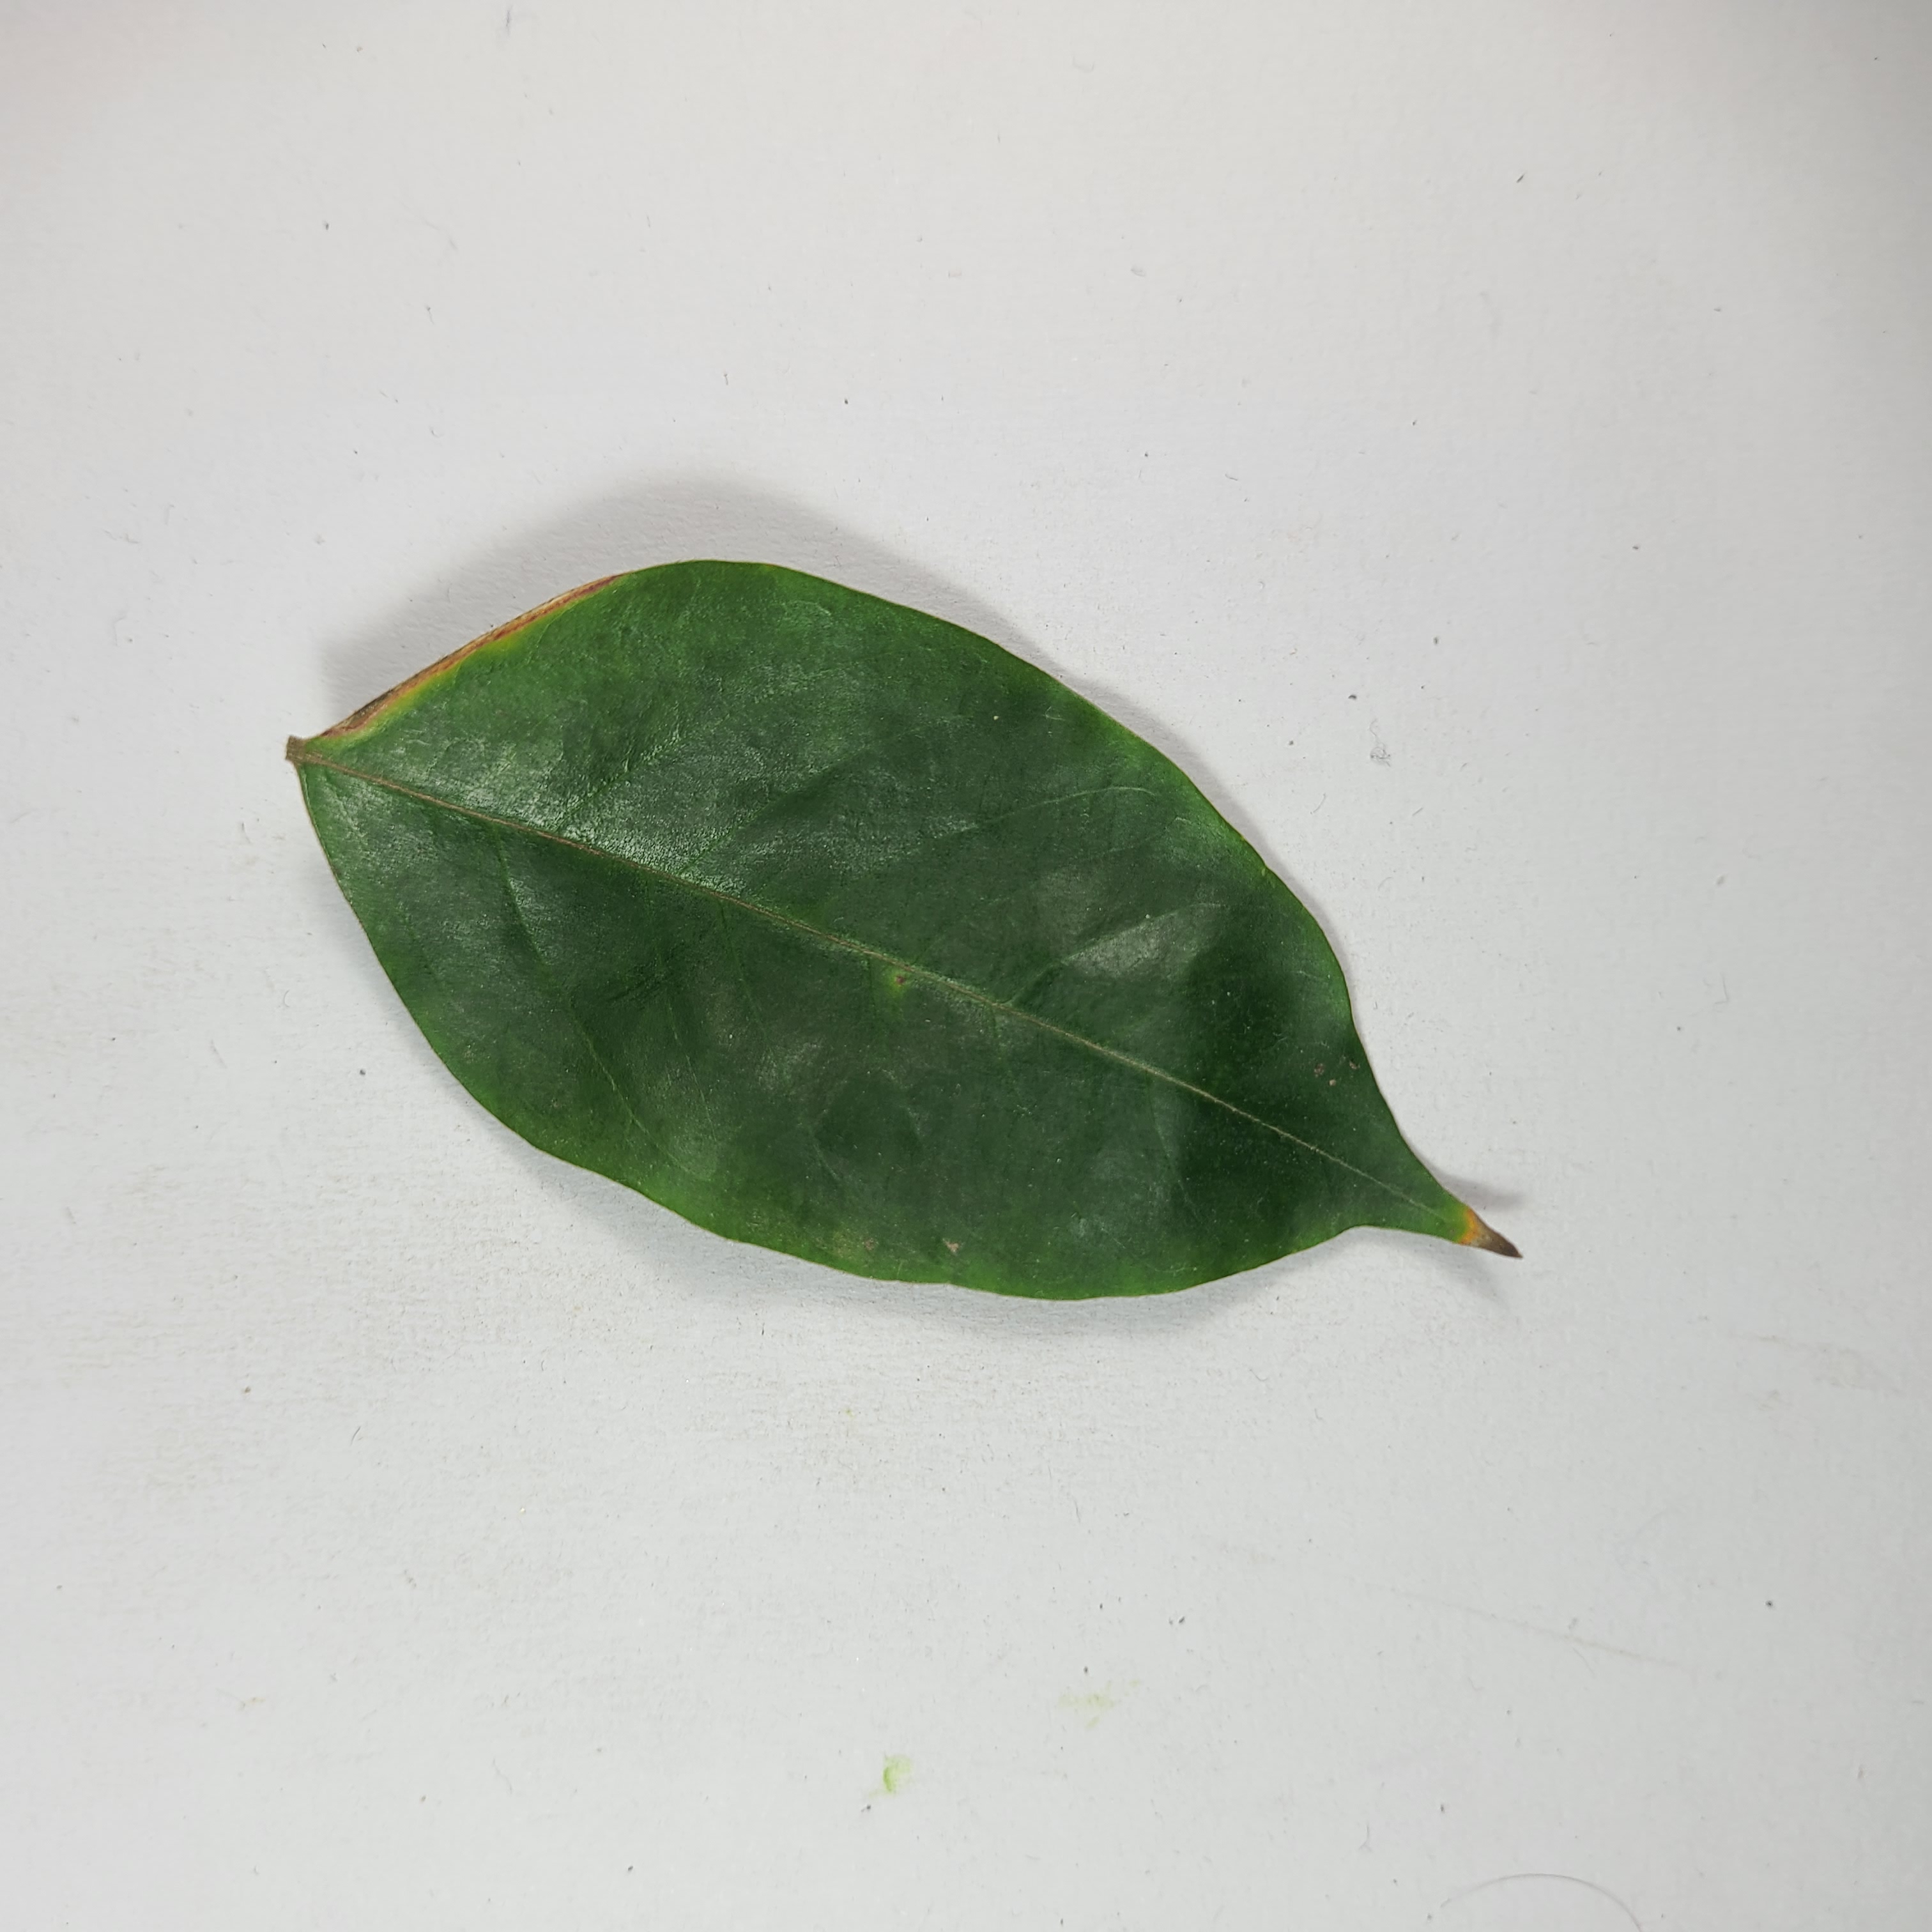
Label: Healthy Leaves